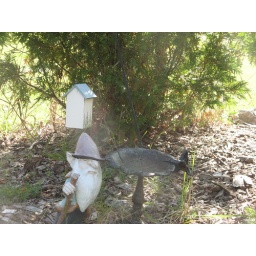
Outside the lake house we rented in Dexter, Michigan.